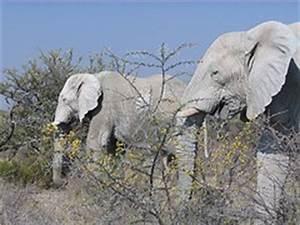
elephant